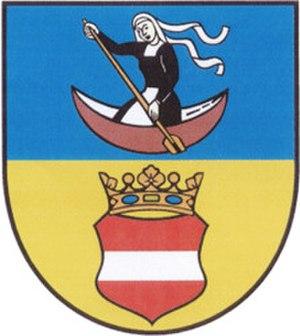
Chřibská est une ville du district de Děčín, dans la région d'Ústí nad Labem, en Tchéquie. Sa population s'élevait à 1 342 habitants en 2018.